Lists of computers

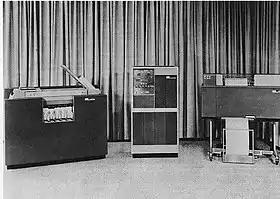
IBM 1401: Card reader, processor, printer (1961). Up to 16k memory, able to process hundreds of cards per minute.

Lists of computers cover computers, or programmable machines, by period, type, vendor and region.